Janetta Rebold Benton

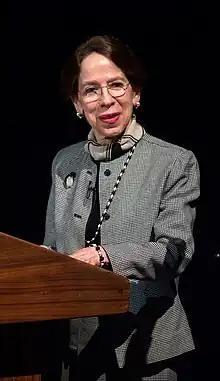
Janetta Rebold Benton lecturing at the Schimmel Center for the Arts, 2014. Photograph by Kevin Yatarola. Used with permission.

Janetta Rebold Benton is an American art historian. She is currently Distinguished Professor of Art History at Pace University in New York.